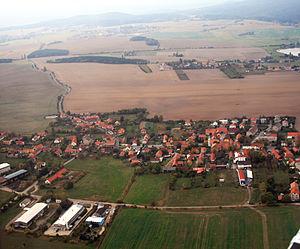
Rosovice est une commune du district de Příbram, dans la région de Bohême-Centrale, en République tchèque. Sa population s'élevait à 835 habitants en 2020.